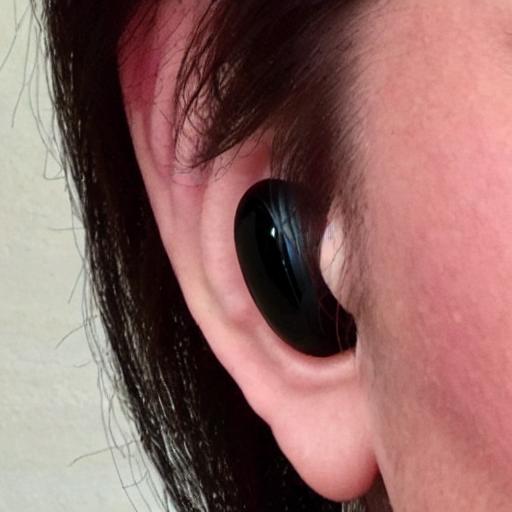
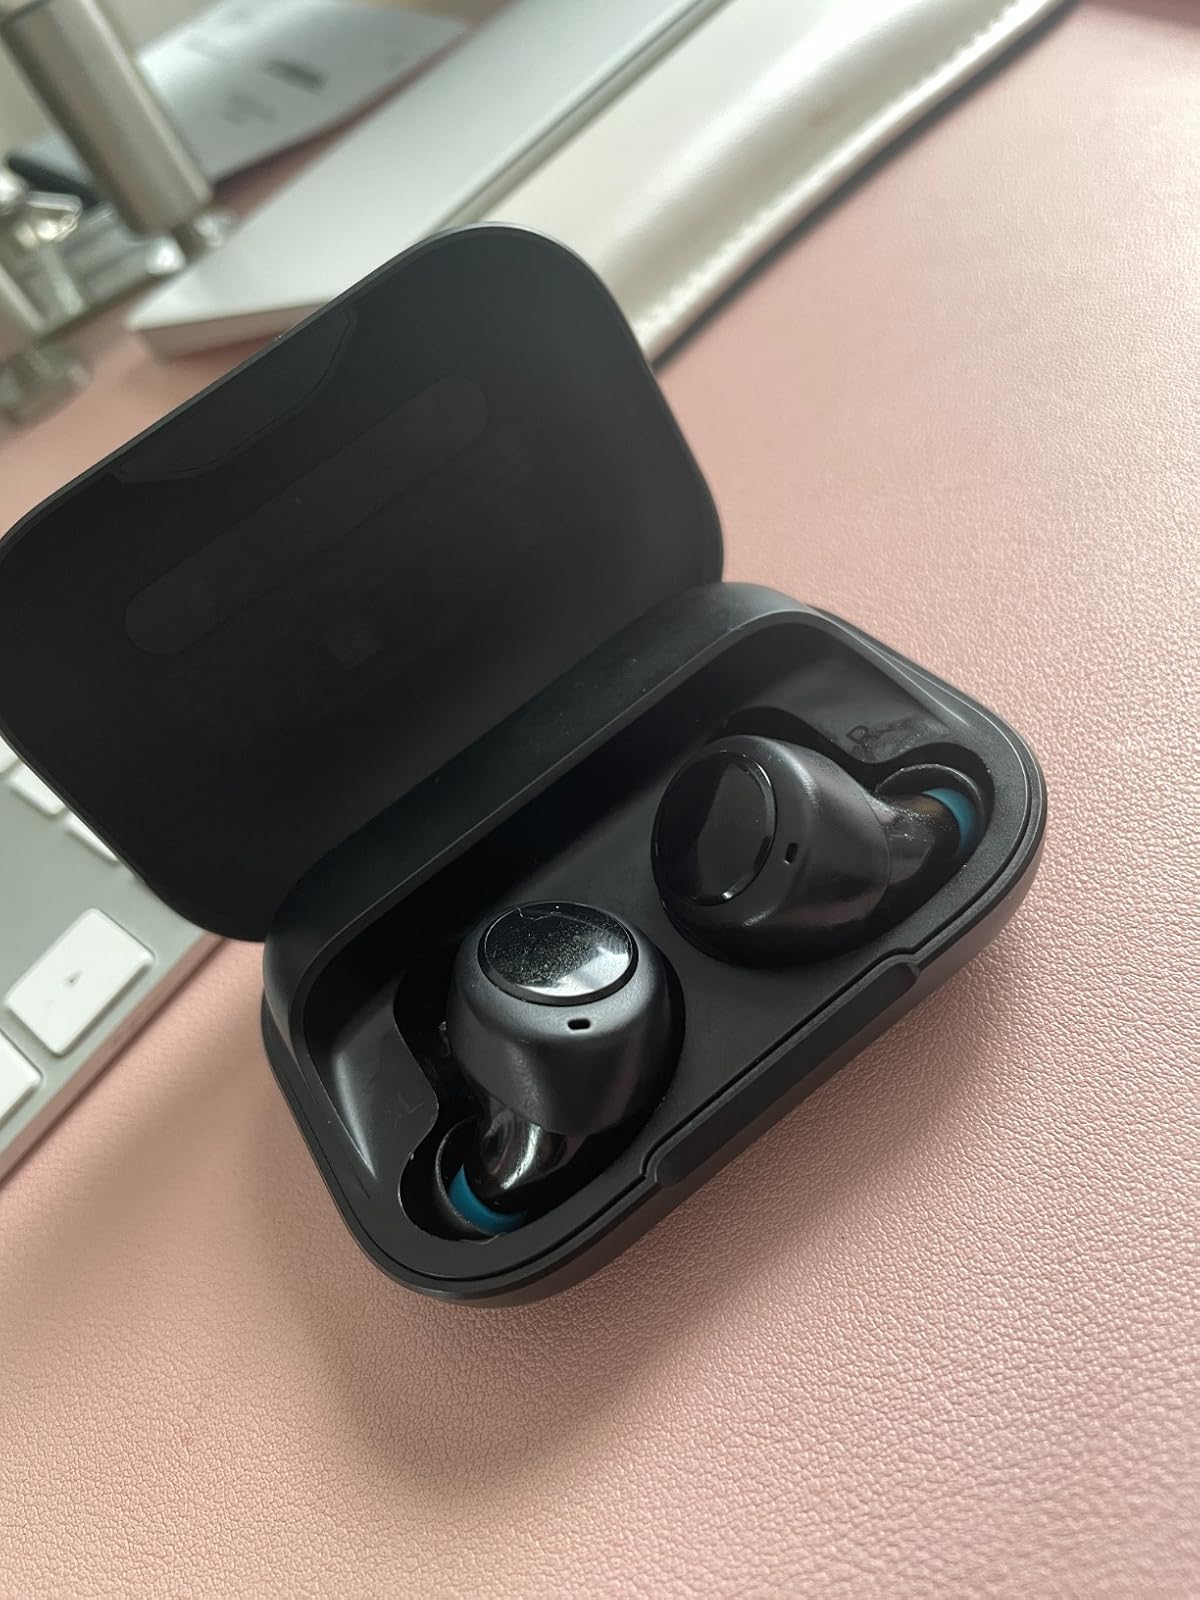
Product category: earbuds
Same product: no